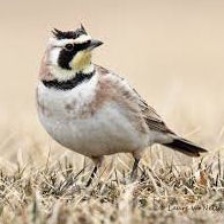
Species: HORNED LARK
Scientific name: EREMOPHILA ALPESTRIS